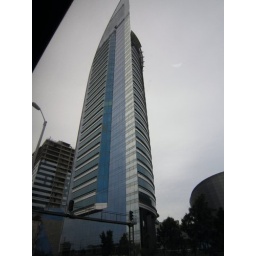
blue building in Montevideo